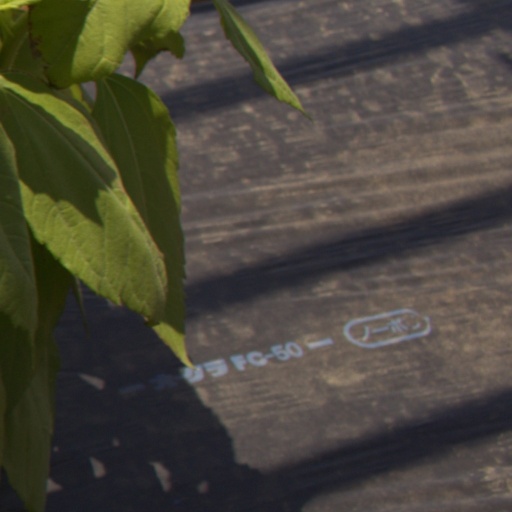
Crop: Jerusalem artichoke